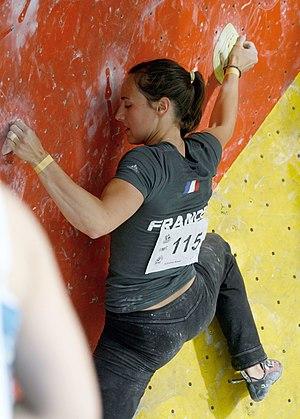
Alizée Dufraisse, née le 13 juin 1987 à Pessac en France et résidant à Aix-en-Provence, est une grimpeuse et perchiste française. Elle fait partie des quelques femmes à avoir gravi des voies cotées 9a.